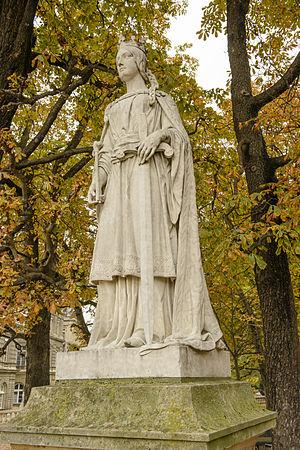
Jean-Jacques Marie Carle Vita Elshoecht dit également Carle Elshoecht, né le 10 mai 1797 à Bergues et mort en 27 février 1856 à Paris, est un sculpteur français.